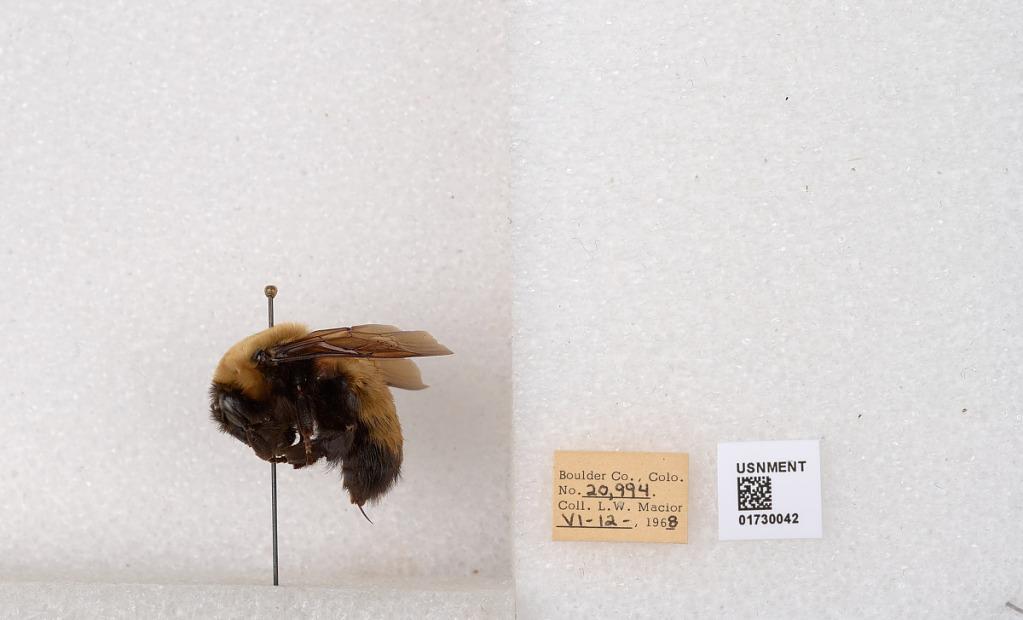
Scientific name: Bombus (Bombus) nevadensis Cresson